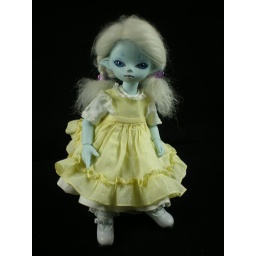
Azure in yellow MA dress